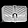
Label: Bag